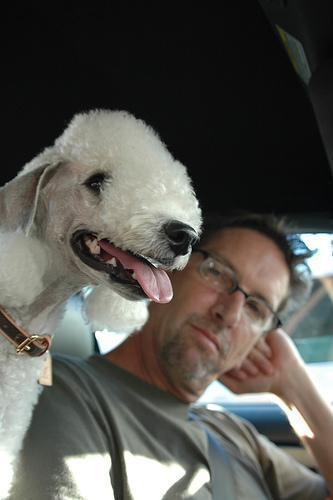
Bedlington_terrier